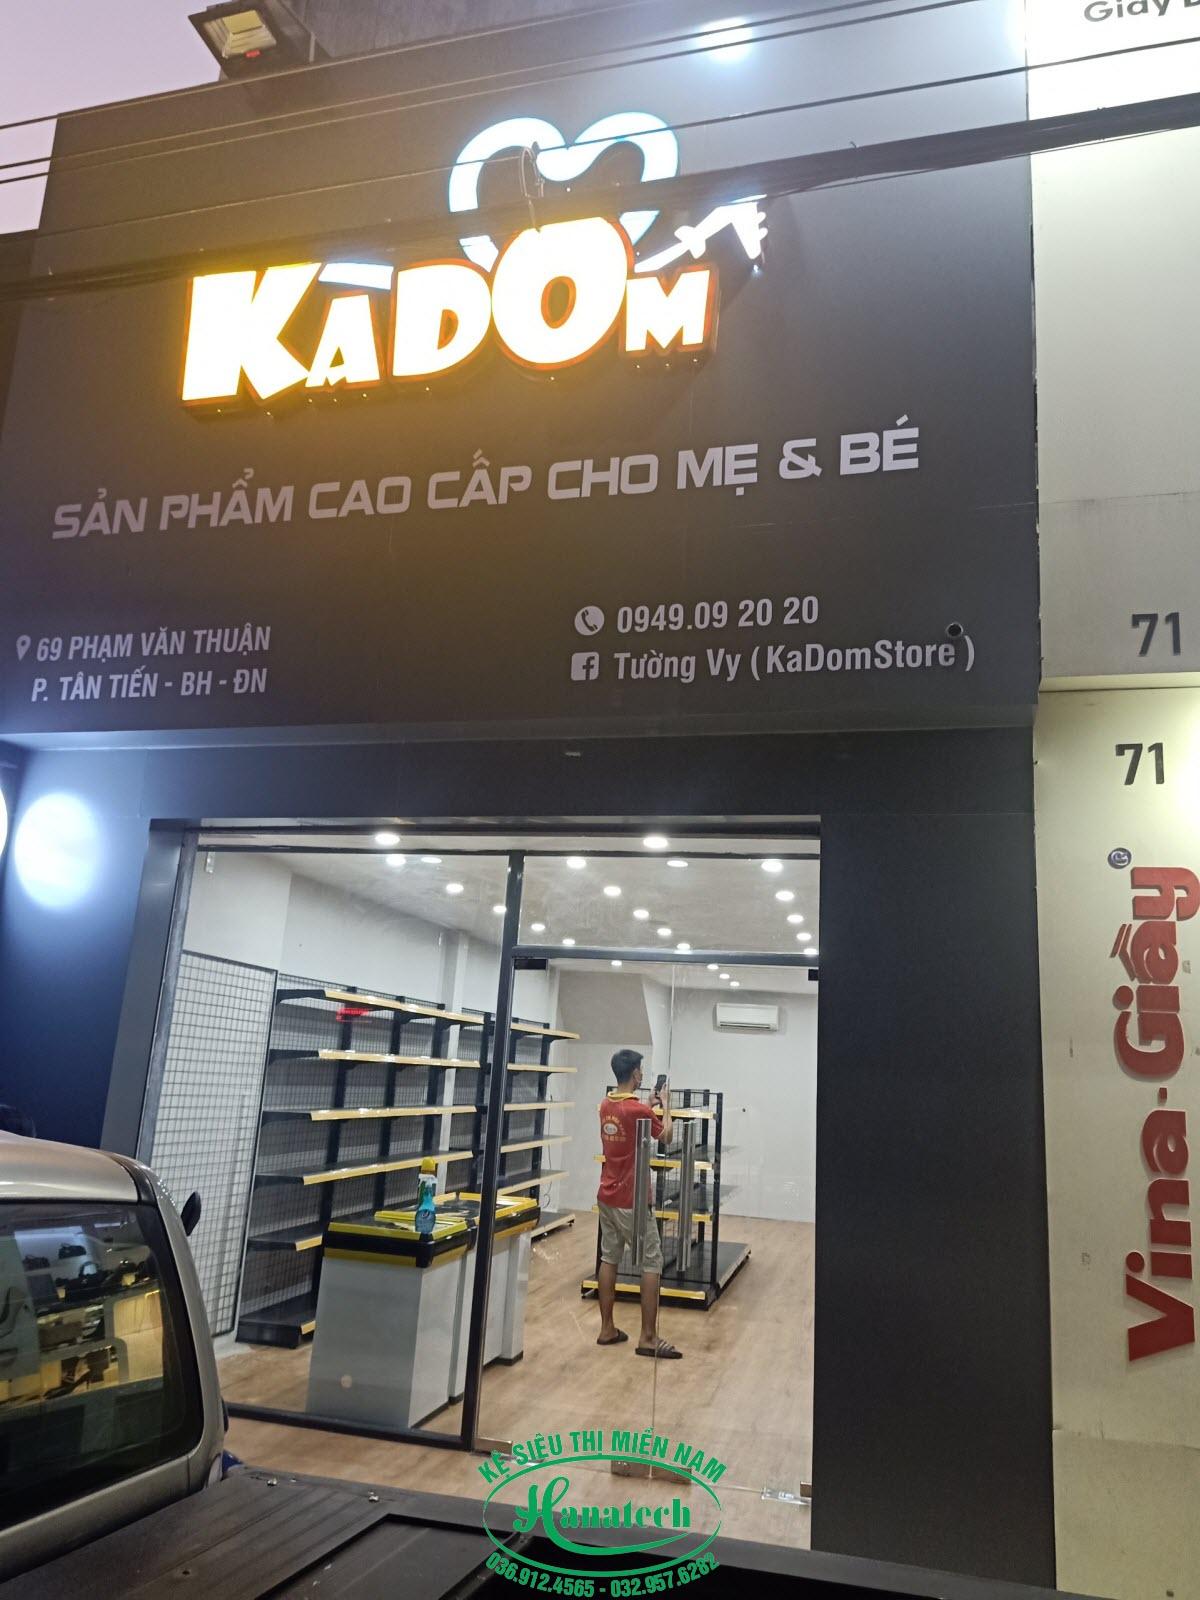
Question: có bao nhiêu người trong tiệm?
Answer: có một người